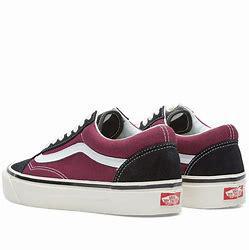
Brand: Vans
Model: Old Skool 36 DX